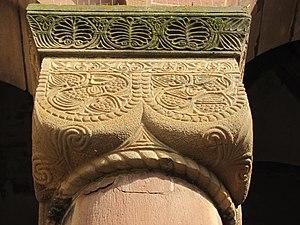
Alsace, Bas-Rhin, Abbatiale Saint-Étienne de Marmoutier (PA00084783, IA67007715). Chapiteau cubique à besants du porche roman (vers 1150): This object is indexed in the base Palissy, database of the French furniture patrimony of the French ministry of culture,